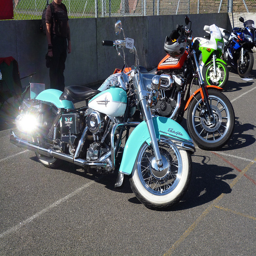
A line of motorcycles are parked in a row ranging from vintage to rocket.
Four different colors of motorcycles are lined up against a fence.
A blue motorcycle sits in a lineup of other bikes.
Group of different motorcycles lined up next to each other.
some colorful motorcycles parked in a row and a male looking at them